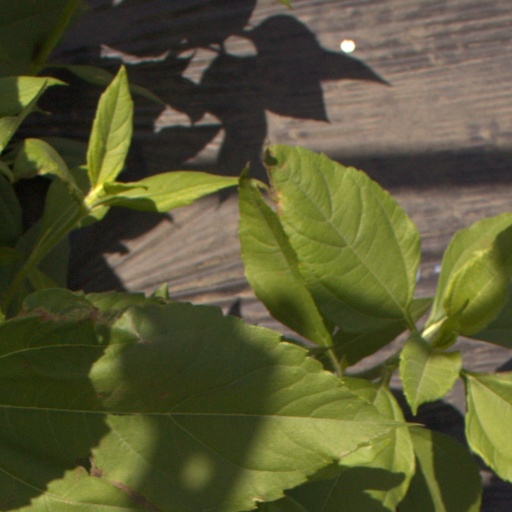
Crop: Jerusalem artichoke